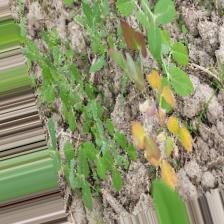
Label: Ascochyta blight